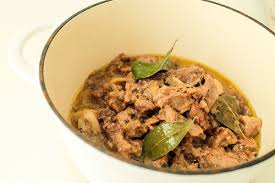
Yemek: et_sote